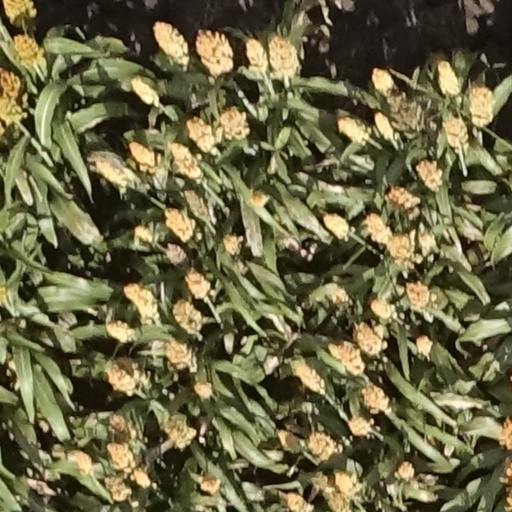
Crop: sorghum